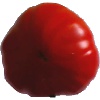
Label: Tomato 3